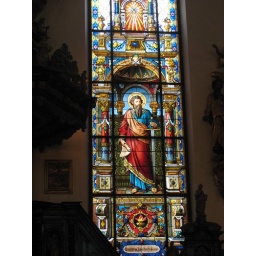
Stained glass window in the German Church, Gamla Stan, Stockholm